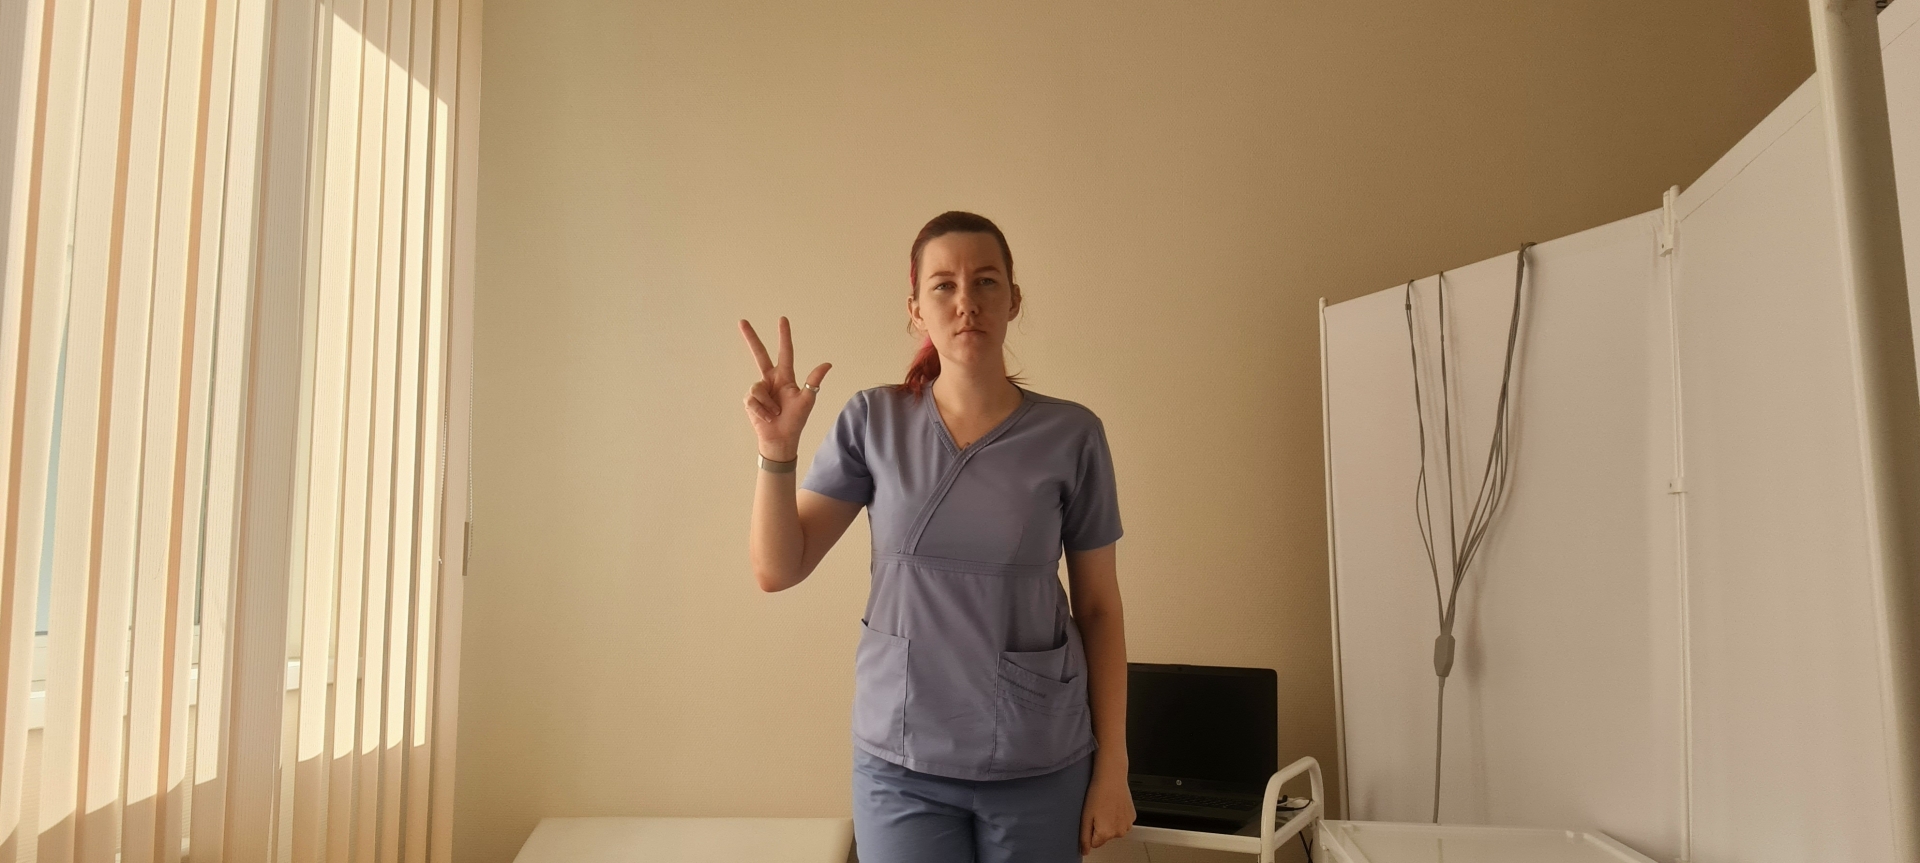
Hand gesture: three2